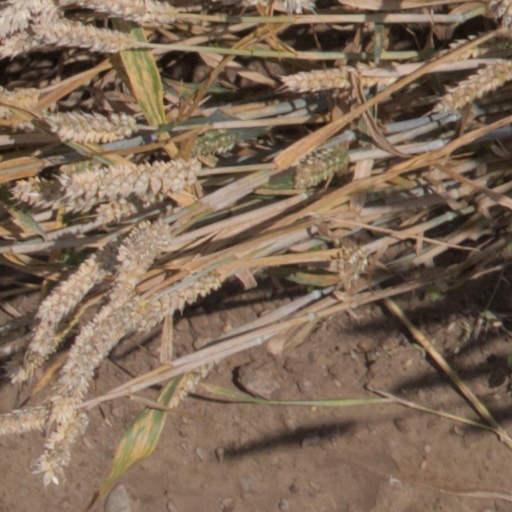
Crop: wheat